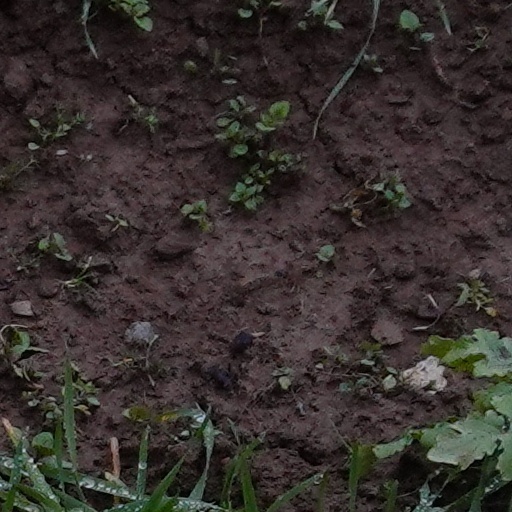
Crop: wheat